Alamance Battleground

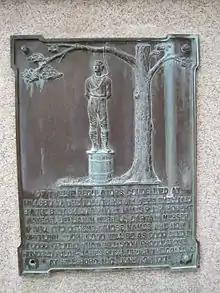
Plaque from battleground monument. Reads: "Of the twelve regulators condemned at Hillsboro, the following six were executed by the British Governor: James Pugh, Robert Matear, Benjamin Merrill, Captain Messer, and two others whose names are now unknown. "Our blood will be as good seed in good ground, that will soon produce one hundred fold." - James Pugh, under the gallows at Hillsboro, N.C., June 19th, 1771."

A visitor center at the site allows visitors to view several historical items - including the powder horn of Harmon Cox, the only known surviving archeological relic from the Battle of Alamance, in a small museum. Outside the visitors center is a 3-pounder cannon replica and a map of the battleground site. Outside the visitors center, the grounds are marked with 2 granite monuments. The smaller monument was given as a memorial in 1880 while the larger monument featuring a statue of James Hunter, the so-called "General of the Regulators", was erected in 1901. The grounds are crossed by a ¾ mile trail, and key battle positions. campsite. A smokehouse also stands on the grounds. There is a plaque that commemorates the deaths of the six men who were hanged by Governor Tryon following the defeat of the Regulators: James Pugh, Robert Matear, Benjamin Merrill, Captain Messer, and two others.